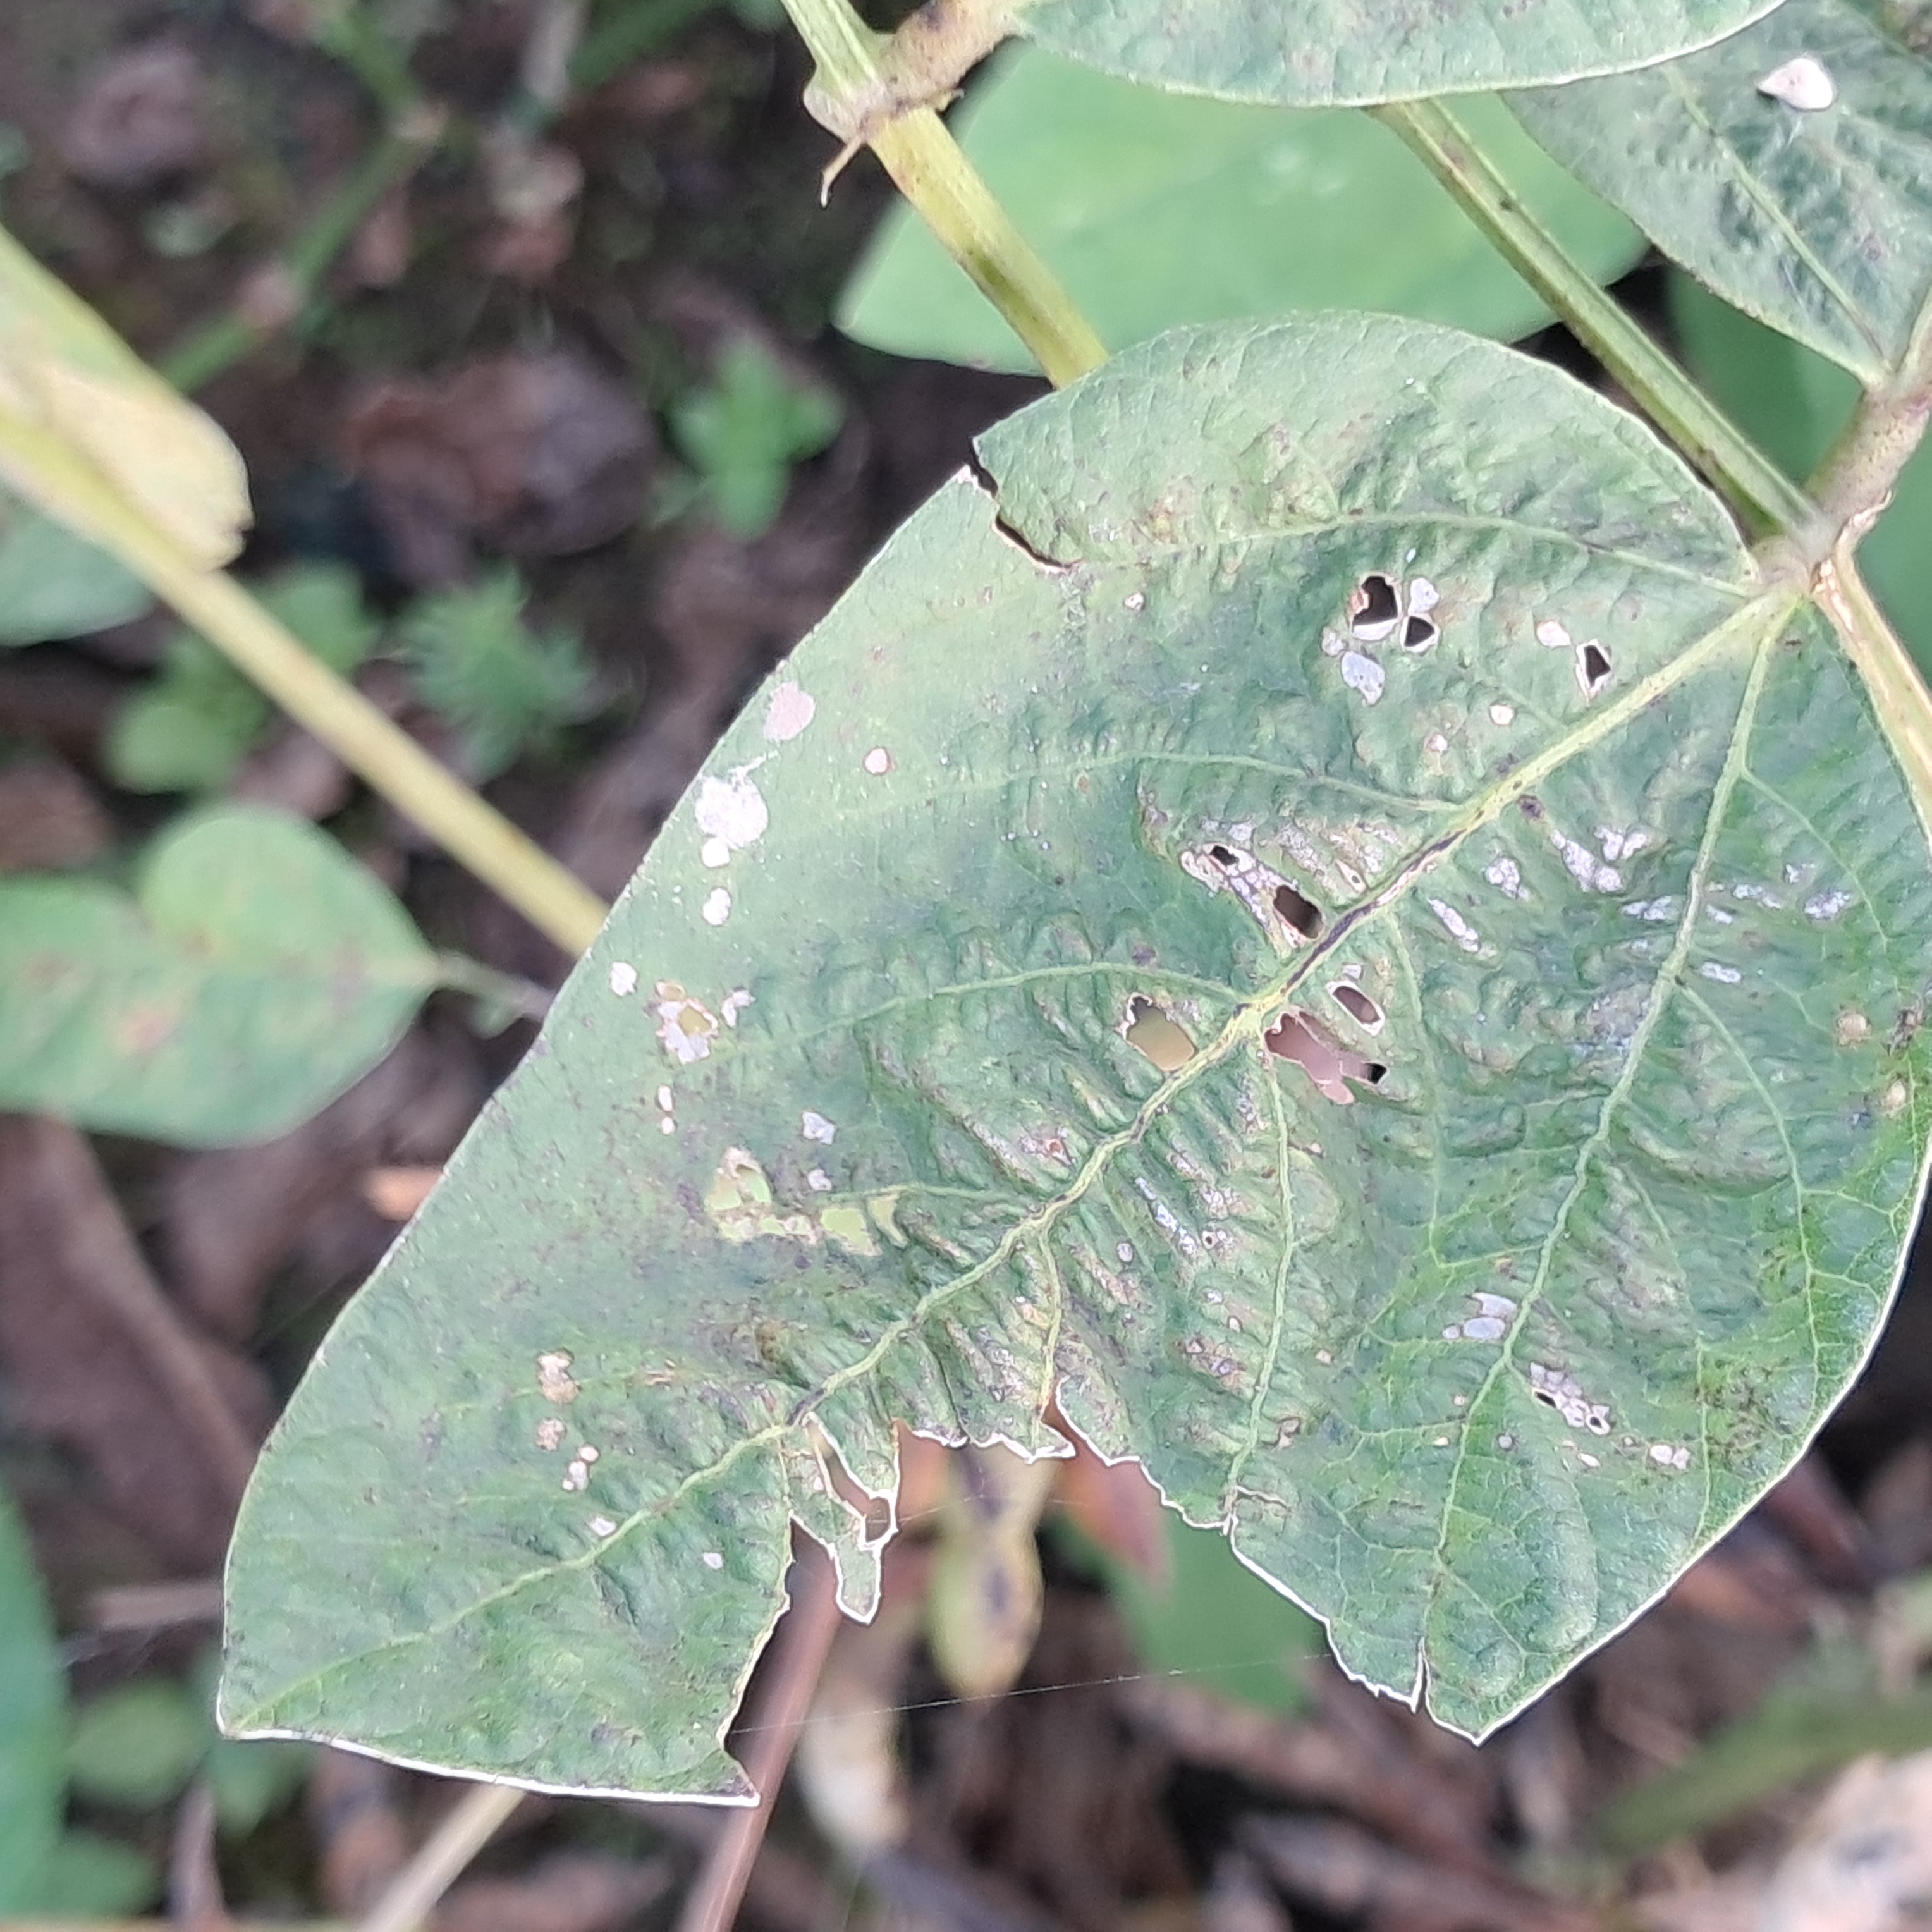
Label: Caterpillar_Semilooper_Pest